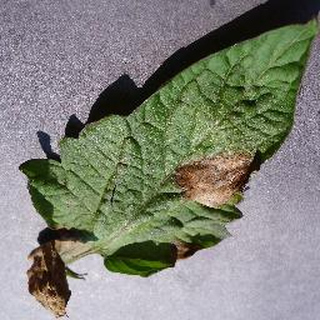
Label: tomato_late_blight